List of sailing boat types

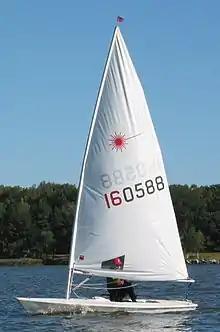
Laser

Historically known as the IYRU (International Yacht Racing Union), the organization evolved into the ISAF (International Sailing Federation) in 1996, and as of December 2015 is now World Sailing.